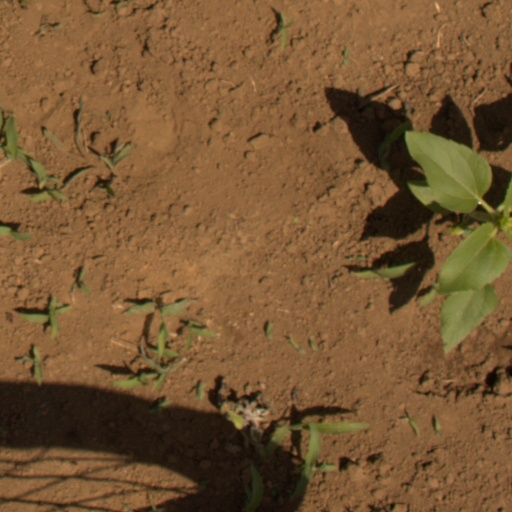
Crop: Jerusalem artichoke